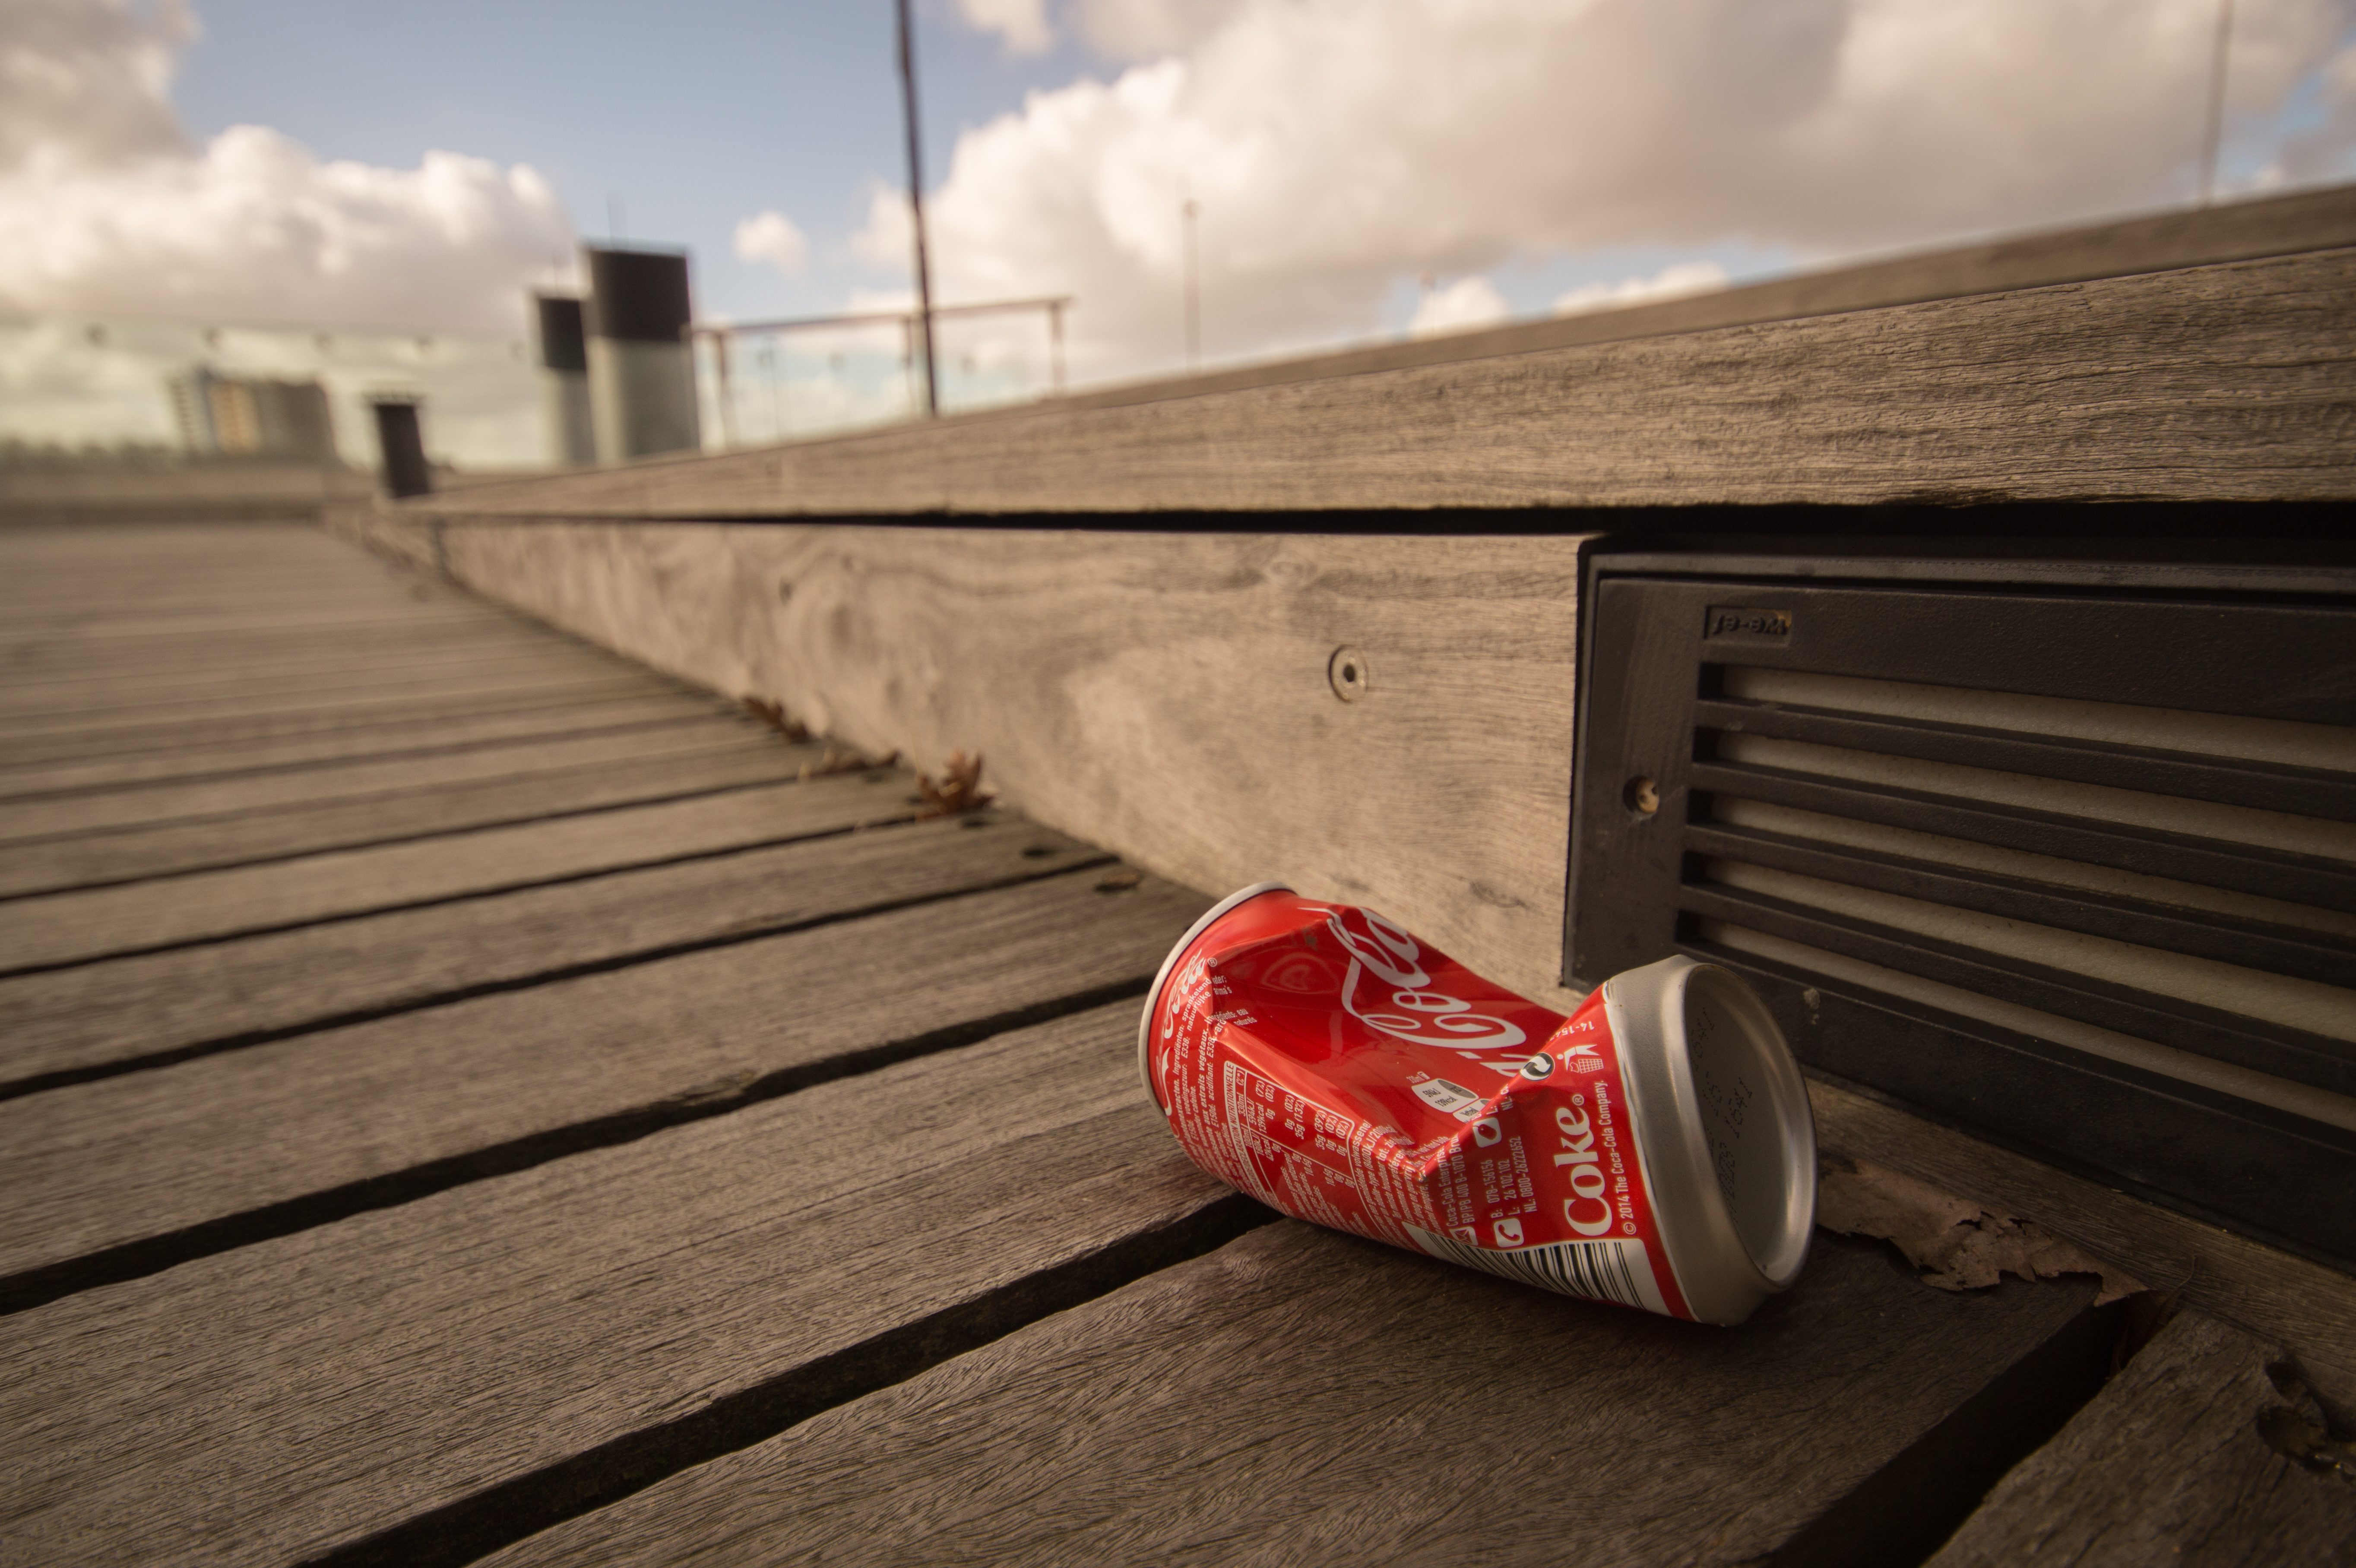
light, wood, white, floor, wall, red, color, coca cola, can, litter, waste, photograph, shape, flooring